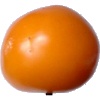
Label: Tomato Yellow 1